Cardiff Giant

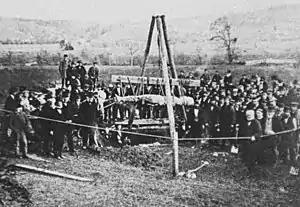
The Cardiff Giant being exhumed during October 1869

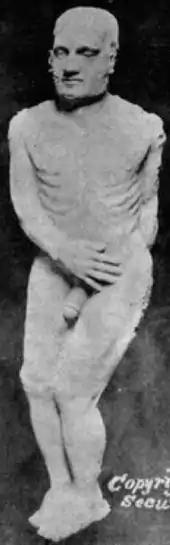
The Cardiff Giant displayed at the Bastable in Syracuse, New York, circa 1869

The Cardiff Giant was one of the most famous archaeological hoaxes in American history. It was a , roughly 3,000 pound purported "petrified man", uncovered on October 16, 1869, by workers digging a well behind the barn of William C. "Stub" Newell, in Cardiff, New York. He covered the giant with a tent and it soon became an attraction site. Both it and an unauthorized copy made by P. T. Barnum are still being displayed.